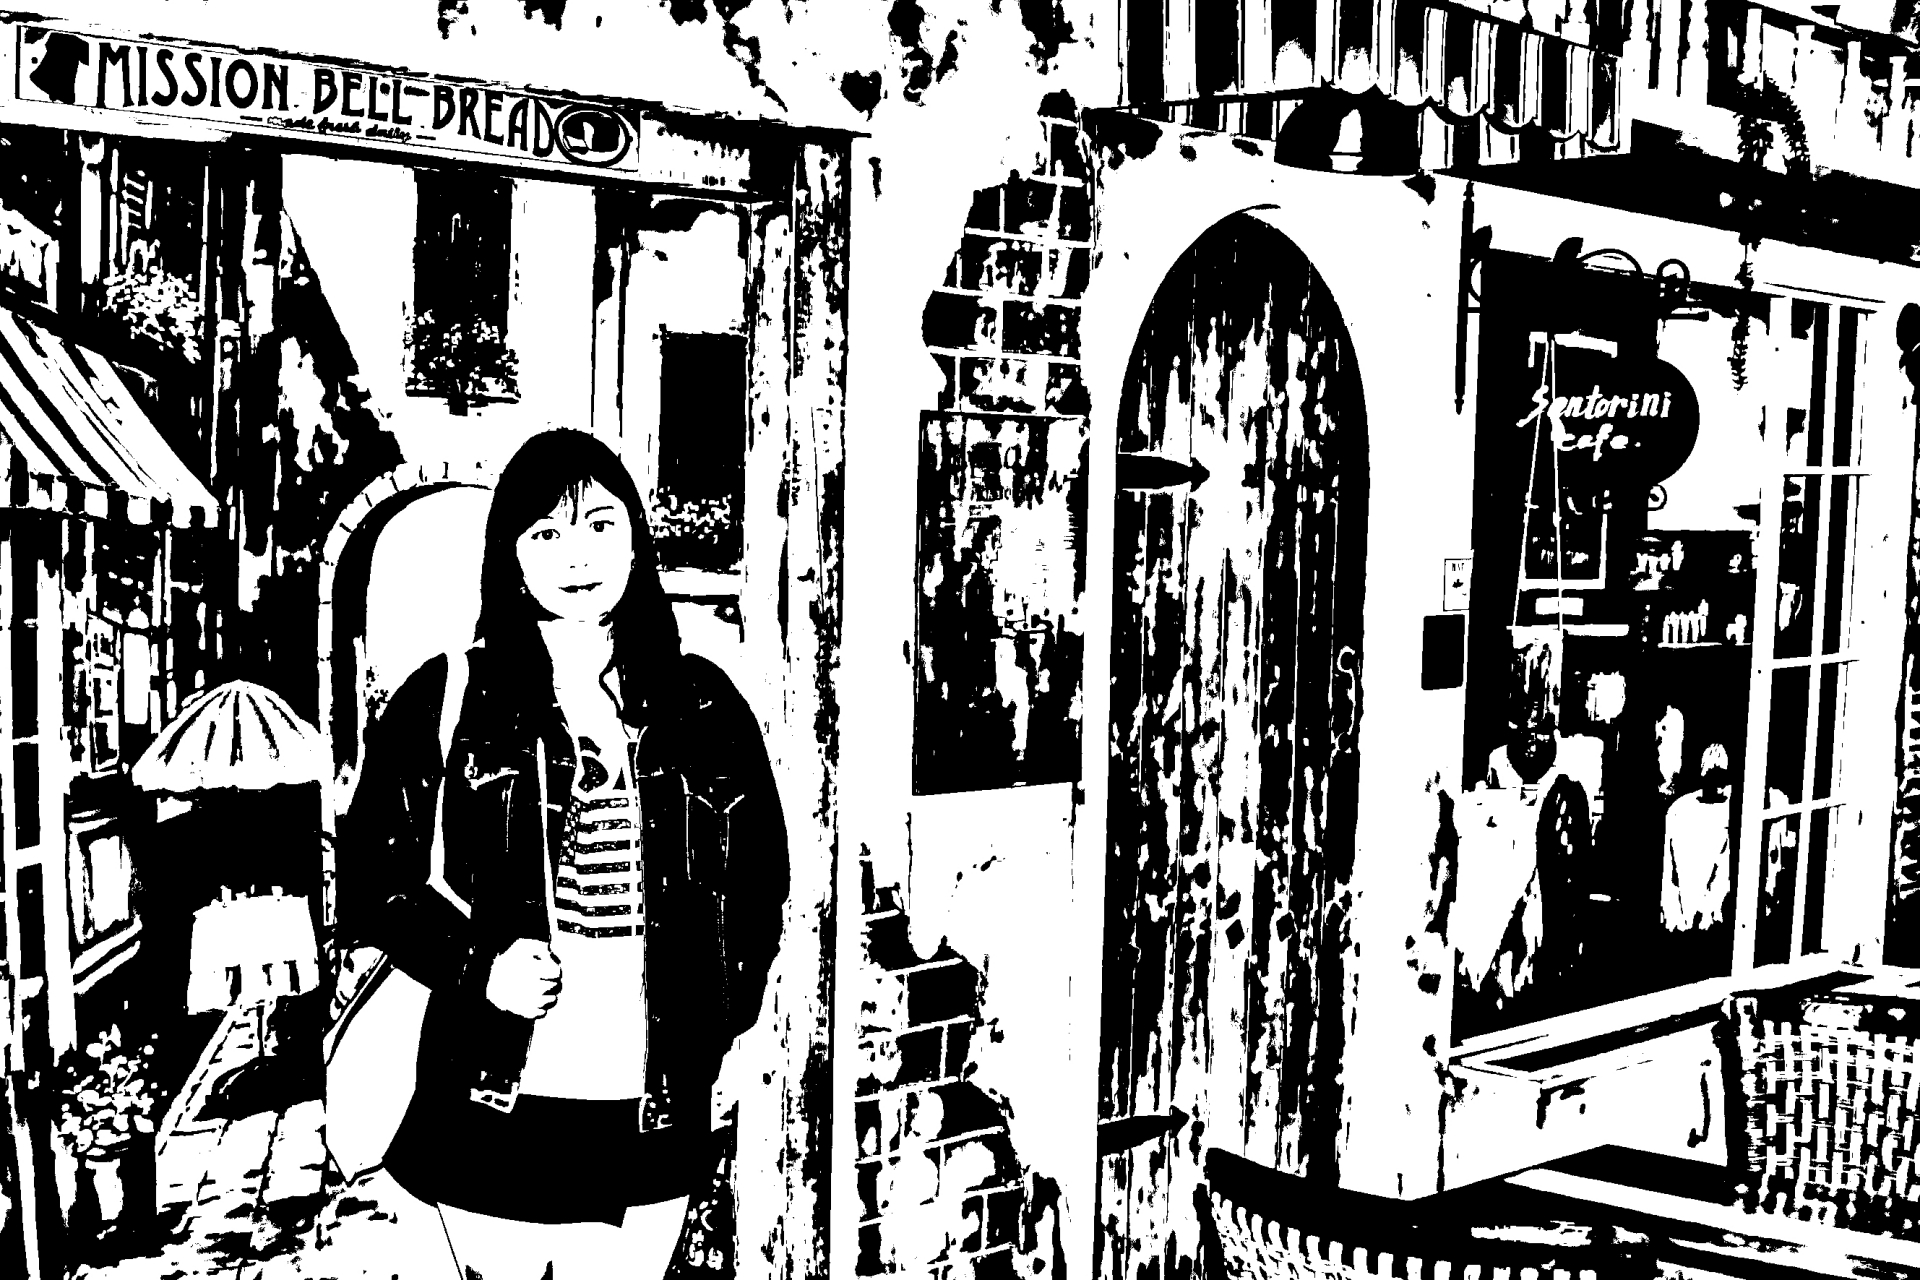
love, black and white, illustration, monochrome, art, style, metropolis